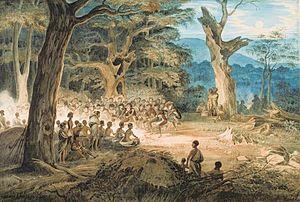
L’Australie-Méridionale est un État de l'Australie situé au centre de la partie méridionale de l'île principale. Il occupe quelques-unes des régions les plus désertiques de l'île et avec une superficie de 984 377 km², c'est le quatrième État d'Australie par sa superficie. Il est bordé à l'ouest par l'Australie-Occidentale, au nord par le Territoire du Nord et le Queensland, à l'est par le Queensland, la Nouvelle-Galles du Sud et l'État de Victoria et au sud par la Grande Baie australienne et l'océan Indien – océan Antarctique pour les Australiens.